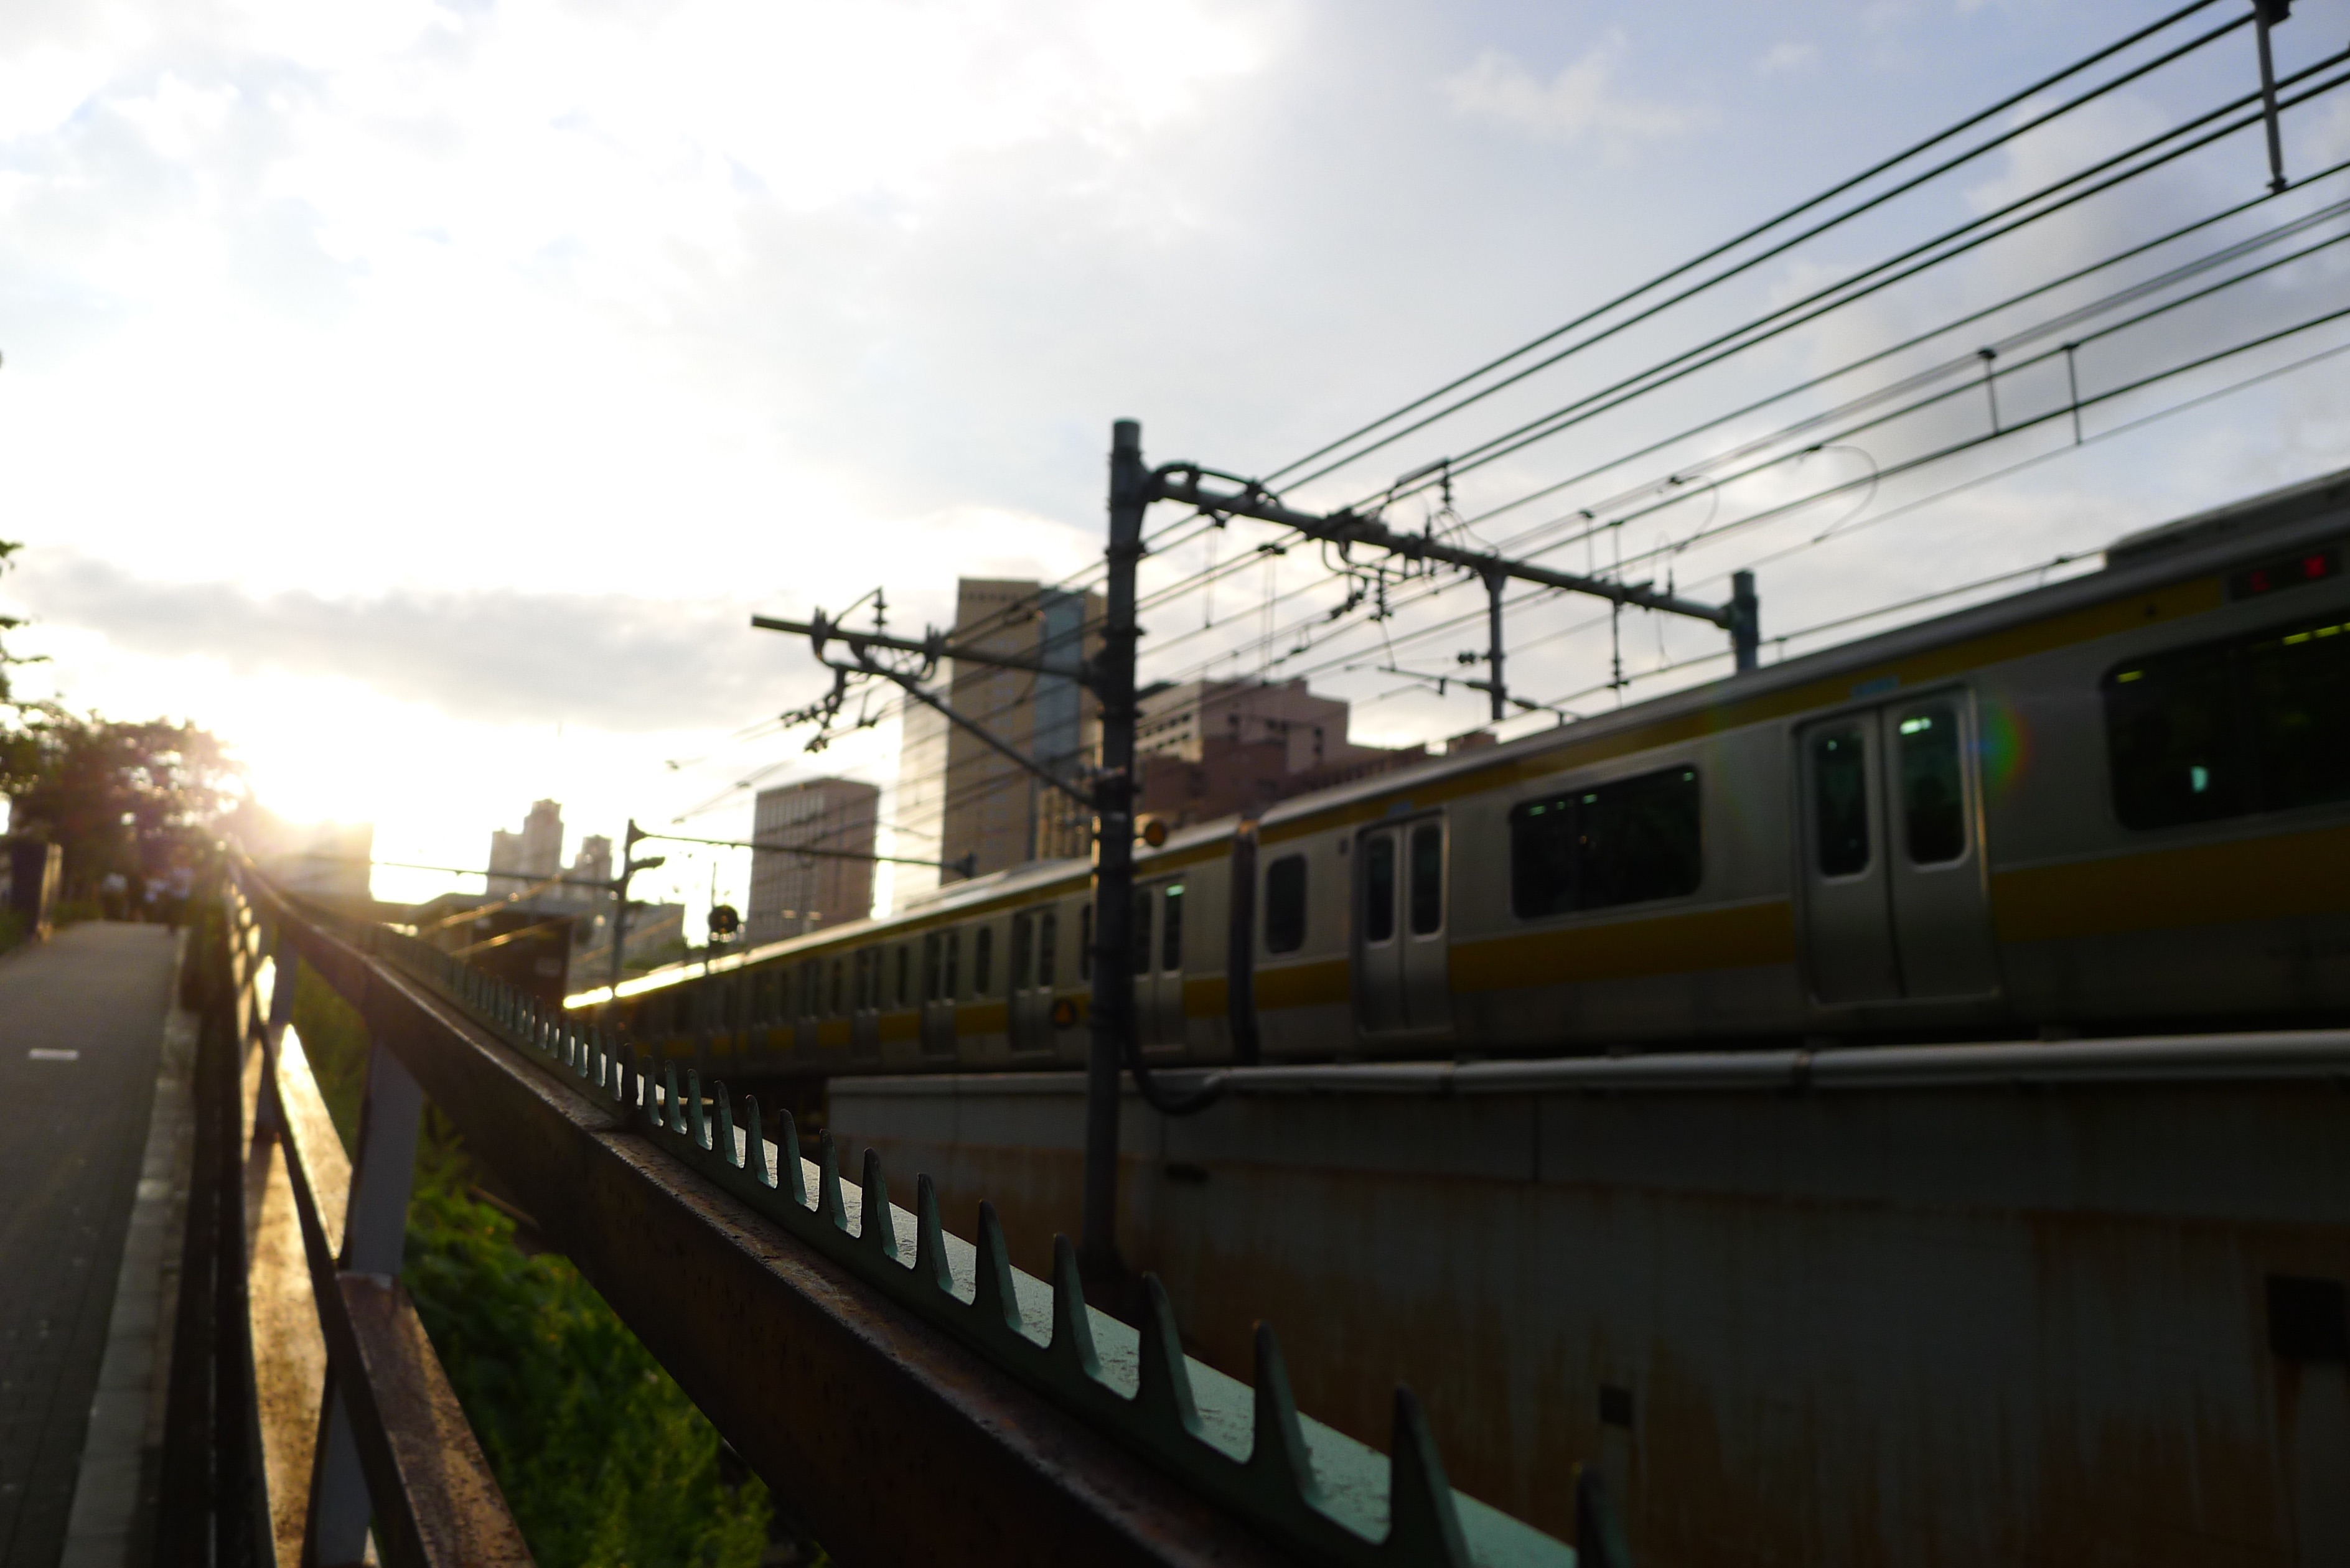
track, train, transport, vehicle, train station, public transport, rail transport, land vehicle, rolling stock, metropolitan area, rapid transit, railroad car, high speed rail